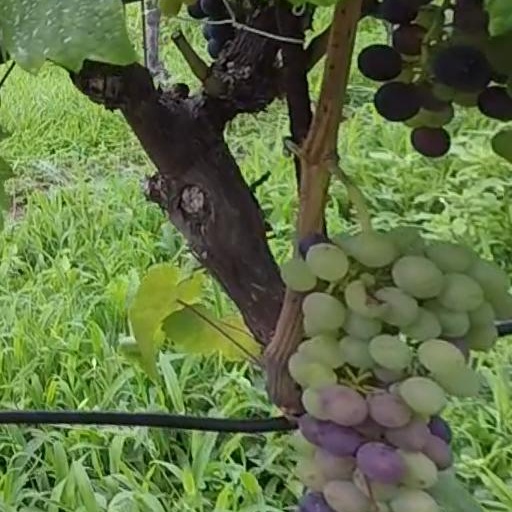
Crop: grape